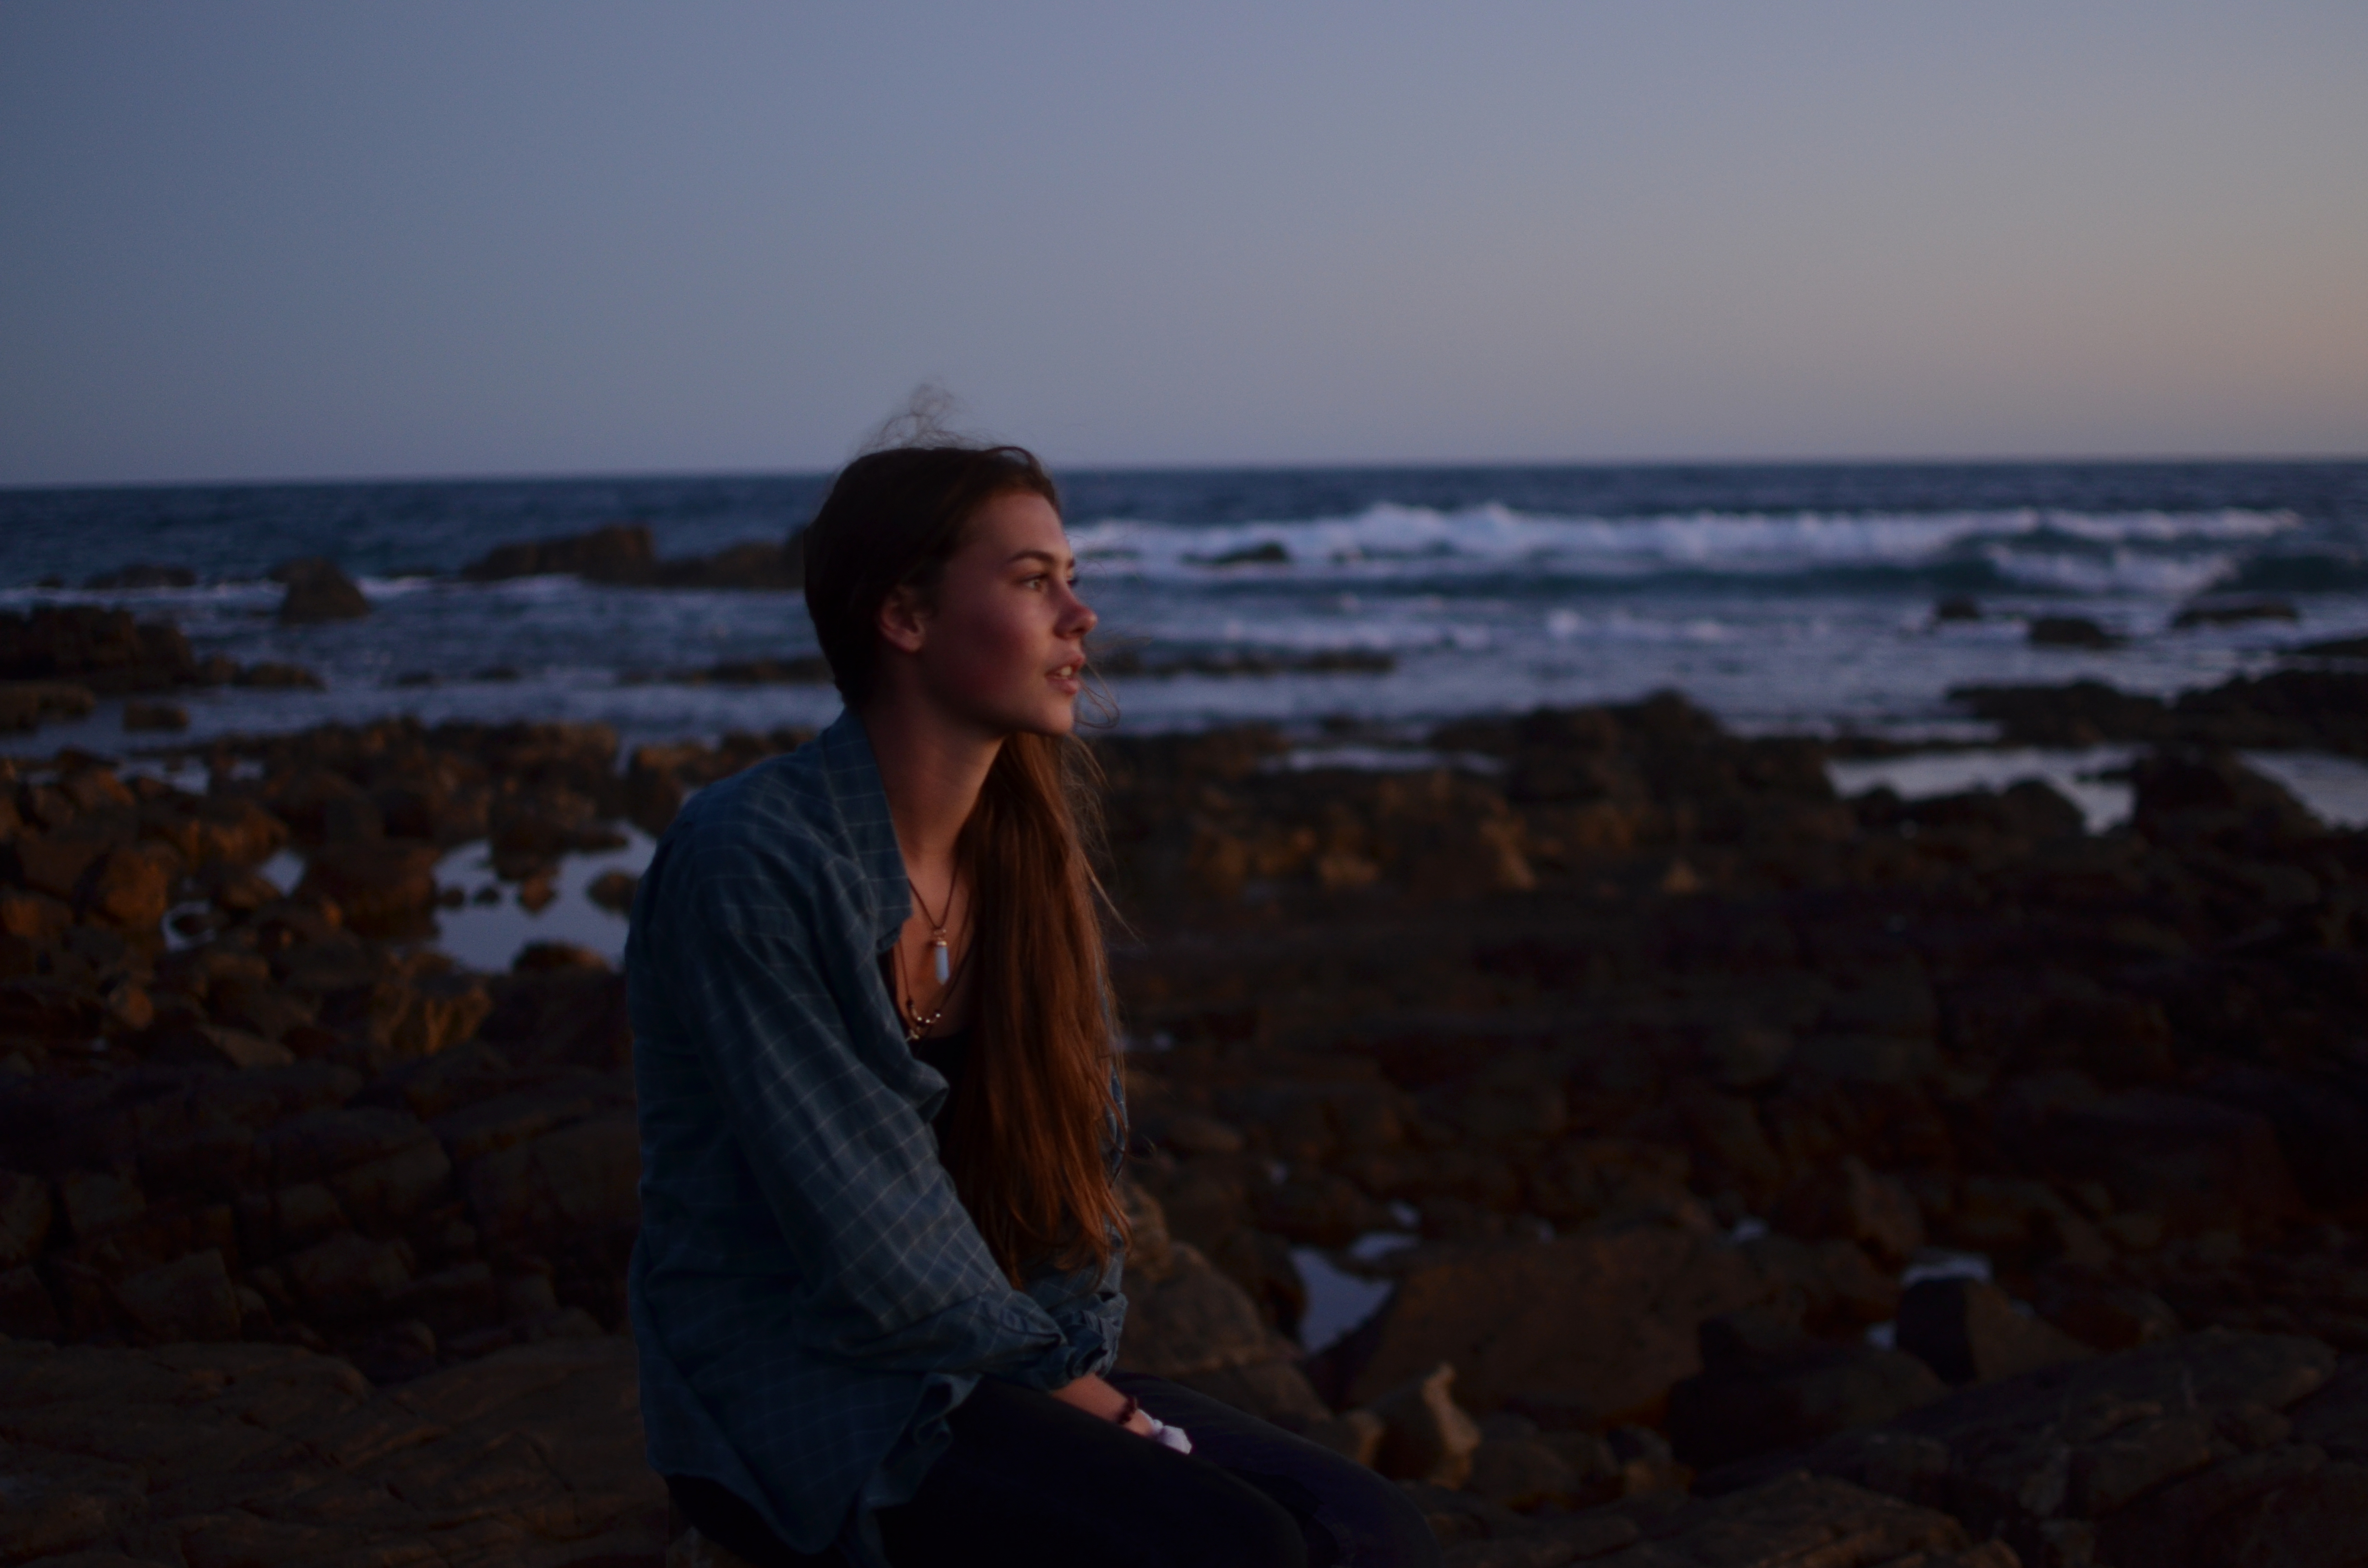
beach, sea, coast, rock, ocean, horizon, sunset, sunlight, morning, shore, wave, cliff, evening, terrain, image